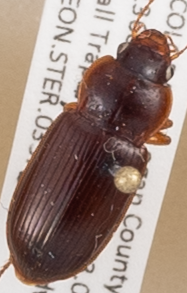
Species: Amara carinata
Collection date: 2014-06-24
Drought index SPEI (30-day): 0.71
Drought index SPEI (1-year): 0.54
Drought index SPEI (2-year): -1.01